Lübberstedt station

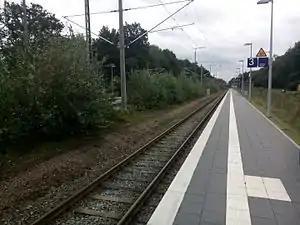
Lübberstedt station

Lübberstedt is a railway station on the Bremen–Bremerhaven line, situated in the village of Lübberstedt in the district of Osterholz in Lower Saxony, one of the states of Germany.